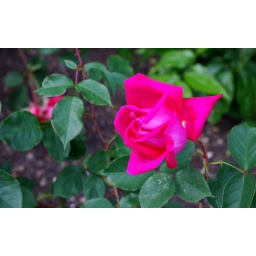
Lots of pretty roses in the rose garden at Hampton Court Palace